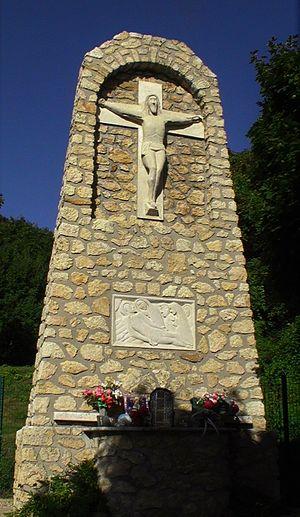
Calvaire du cimetière nouveau d'Aubevoye - Eure - 1953 - Une plaque sur le côté droit de l'autel porte la mention Fait et offert par M. et Mme Villain - 1956.
Aubevoye est une ancienne commune française, située dans le département de l'Eure en région Normandie, devenue le 1ᵉʳ janvier 2016 une commune déléguée au sein de la commune nouvelle du Val-d'Hazey. Les Albaviens y résident.